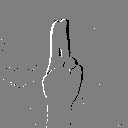
ASL letter: u